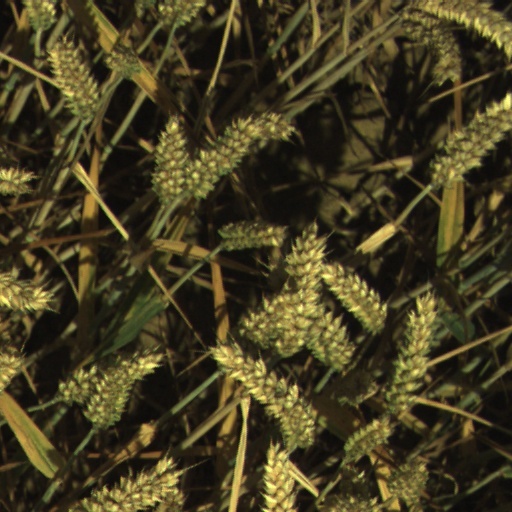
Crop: wheat